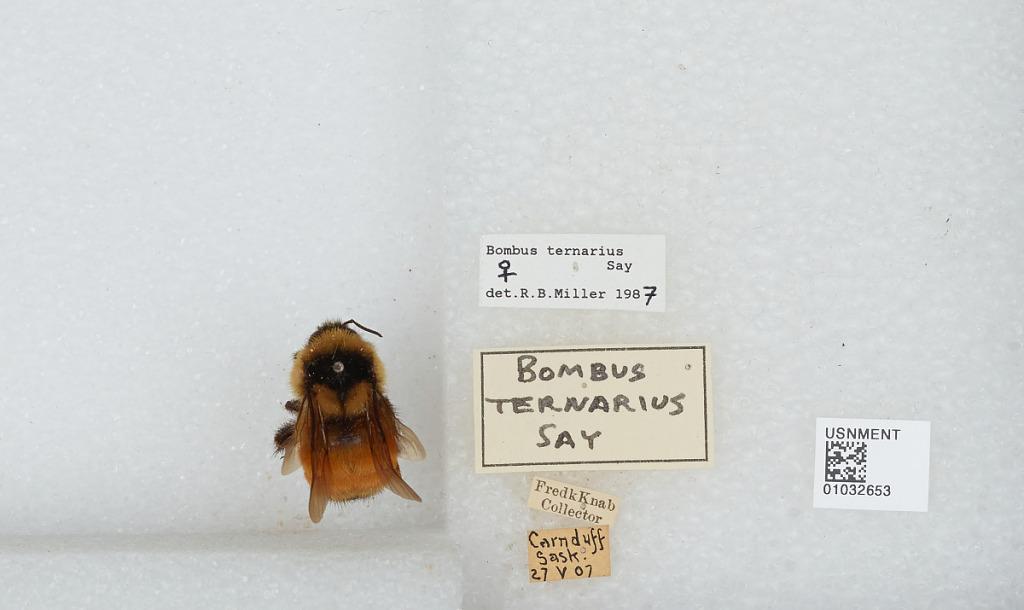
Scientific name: Bombus (Pyrobombus) ternarius Say
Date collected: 1907-5-27
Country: Canada
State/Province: Saskatchewan
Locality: Carnduff
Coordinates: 49.1733, -101.795